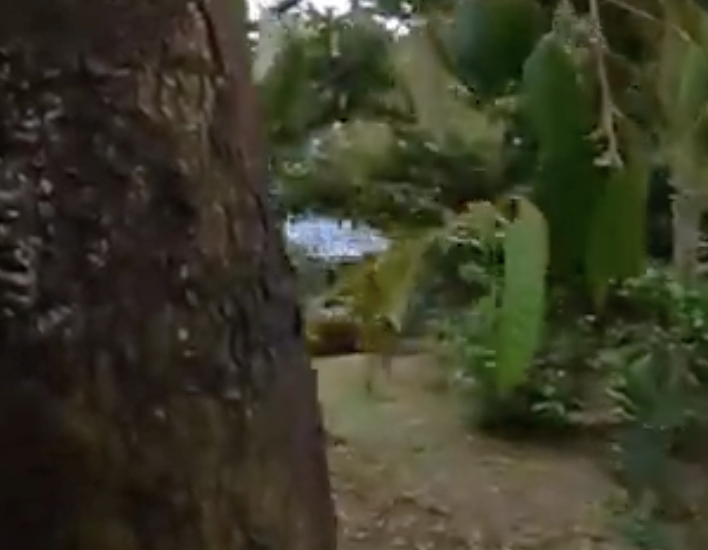
Label: sooty_mold